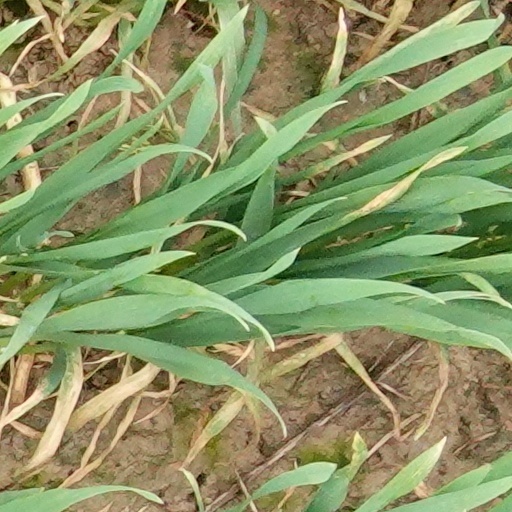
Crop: wheat